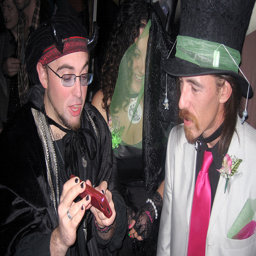
A couple of men are looking at a red cell phone.
A couple of emo hipster men standing next to each other.
Two guys in Halloween costumes looking at a cell phone.
Two men wearing hats with one showing his phone to the other.
Two men dressed up in costume talk and look at a cell phone.